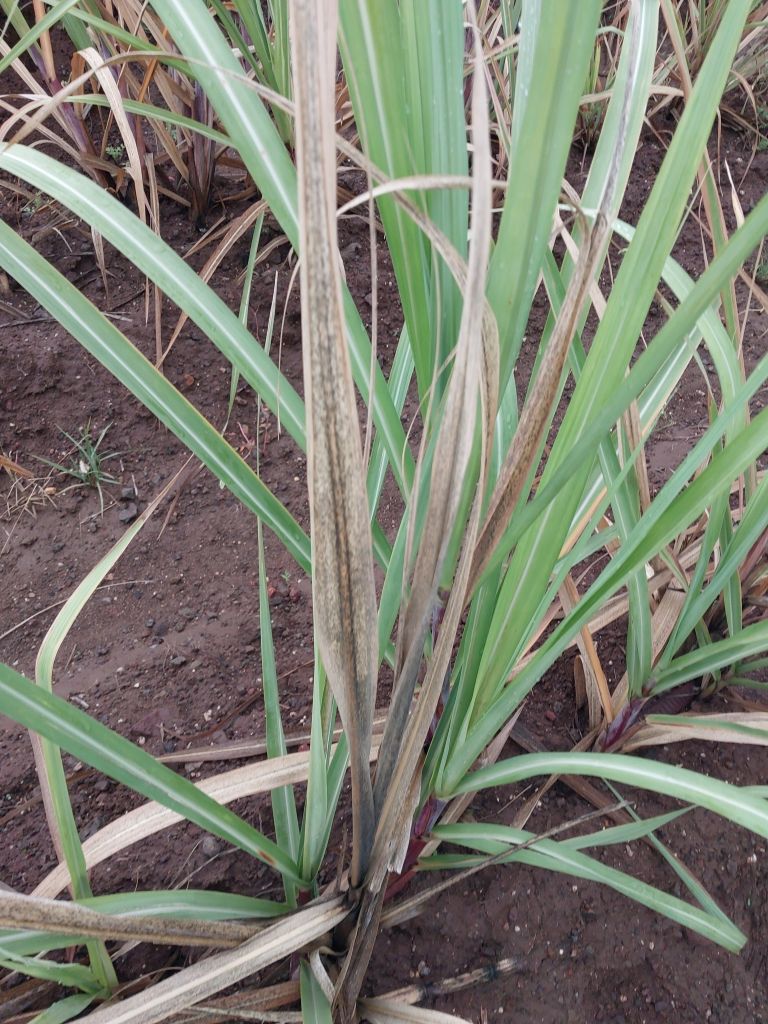
Label: BrownRust